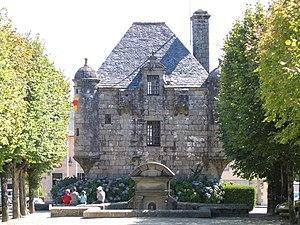
Guerlesquin: Prétoire ou prison seigneuriale
Guerlesquin [gɛʁlɛskɛ̃] est une commune du département du Finistère, dans la région Bretagne, en France. Historiquement, elle fait partie du Trégor. Guerlesquin est classée Petite cité de caractère, en raison de son passé et de ses façades en granite, et est incluse dans le Parc naturel régional d'Armorique.
Cet article recense les monuments historiques français classés en 1875.
Petites Cités de caractère de France est une association française loi de 1901 qui décerne le label non-officiel touristique Petite Cité de caractère.